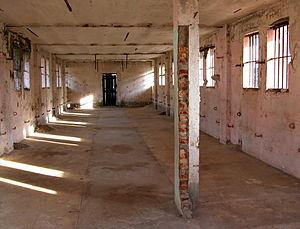
Camp de la Transportation, (Classé, 1995) This building is indexed in the Base Mérimée, a database of architectural heritage maintained by the French Ministry of Culture,